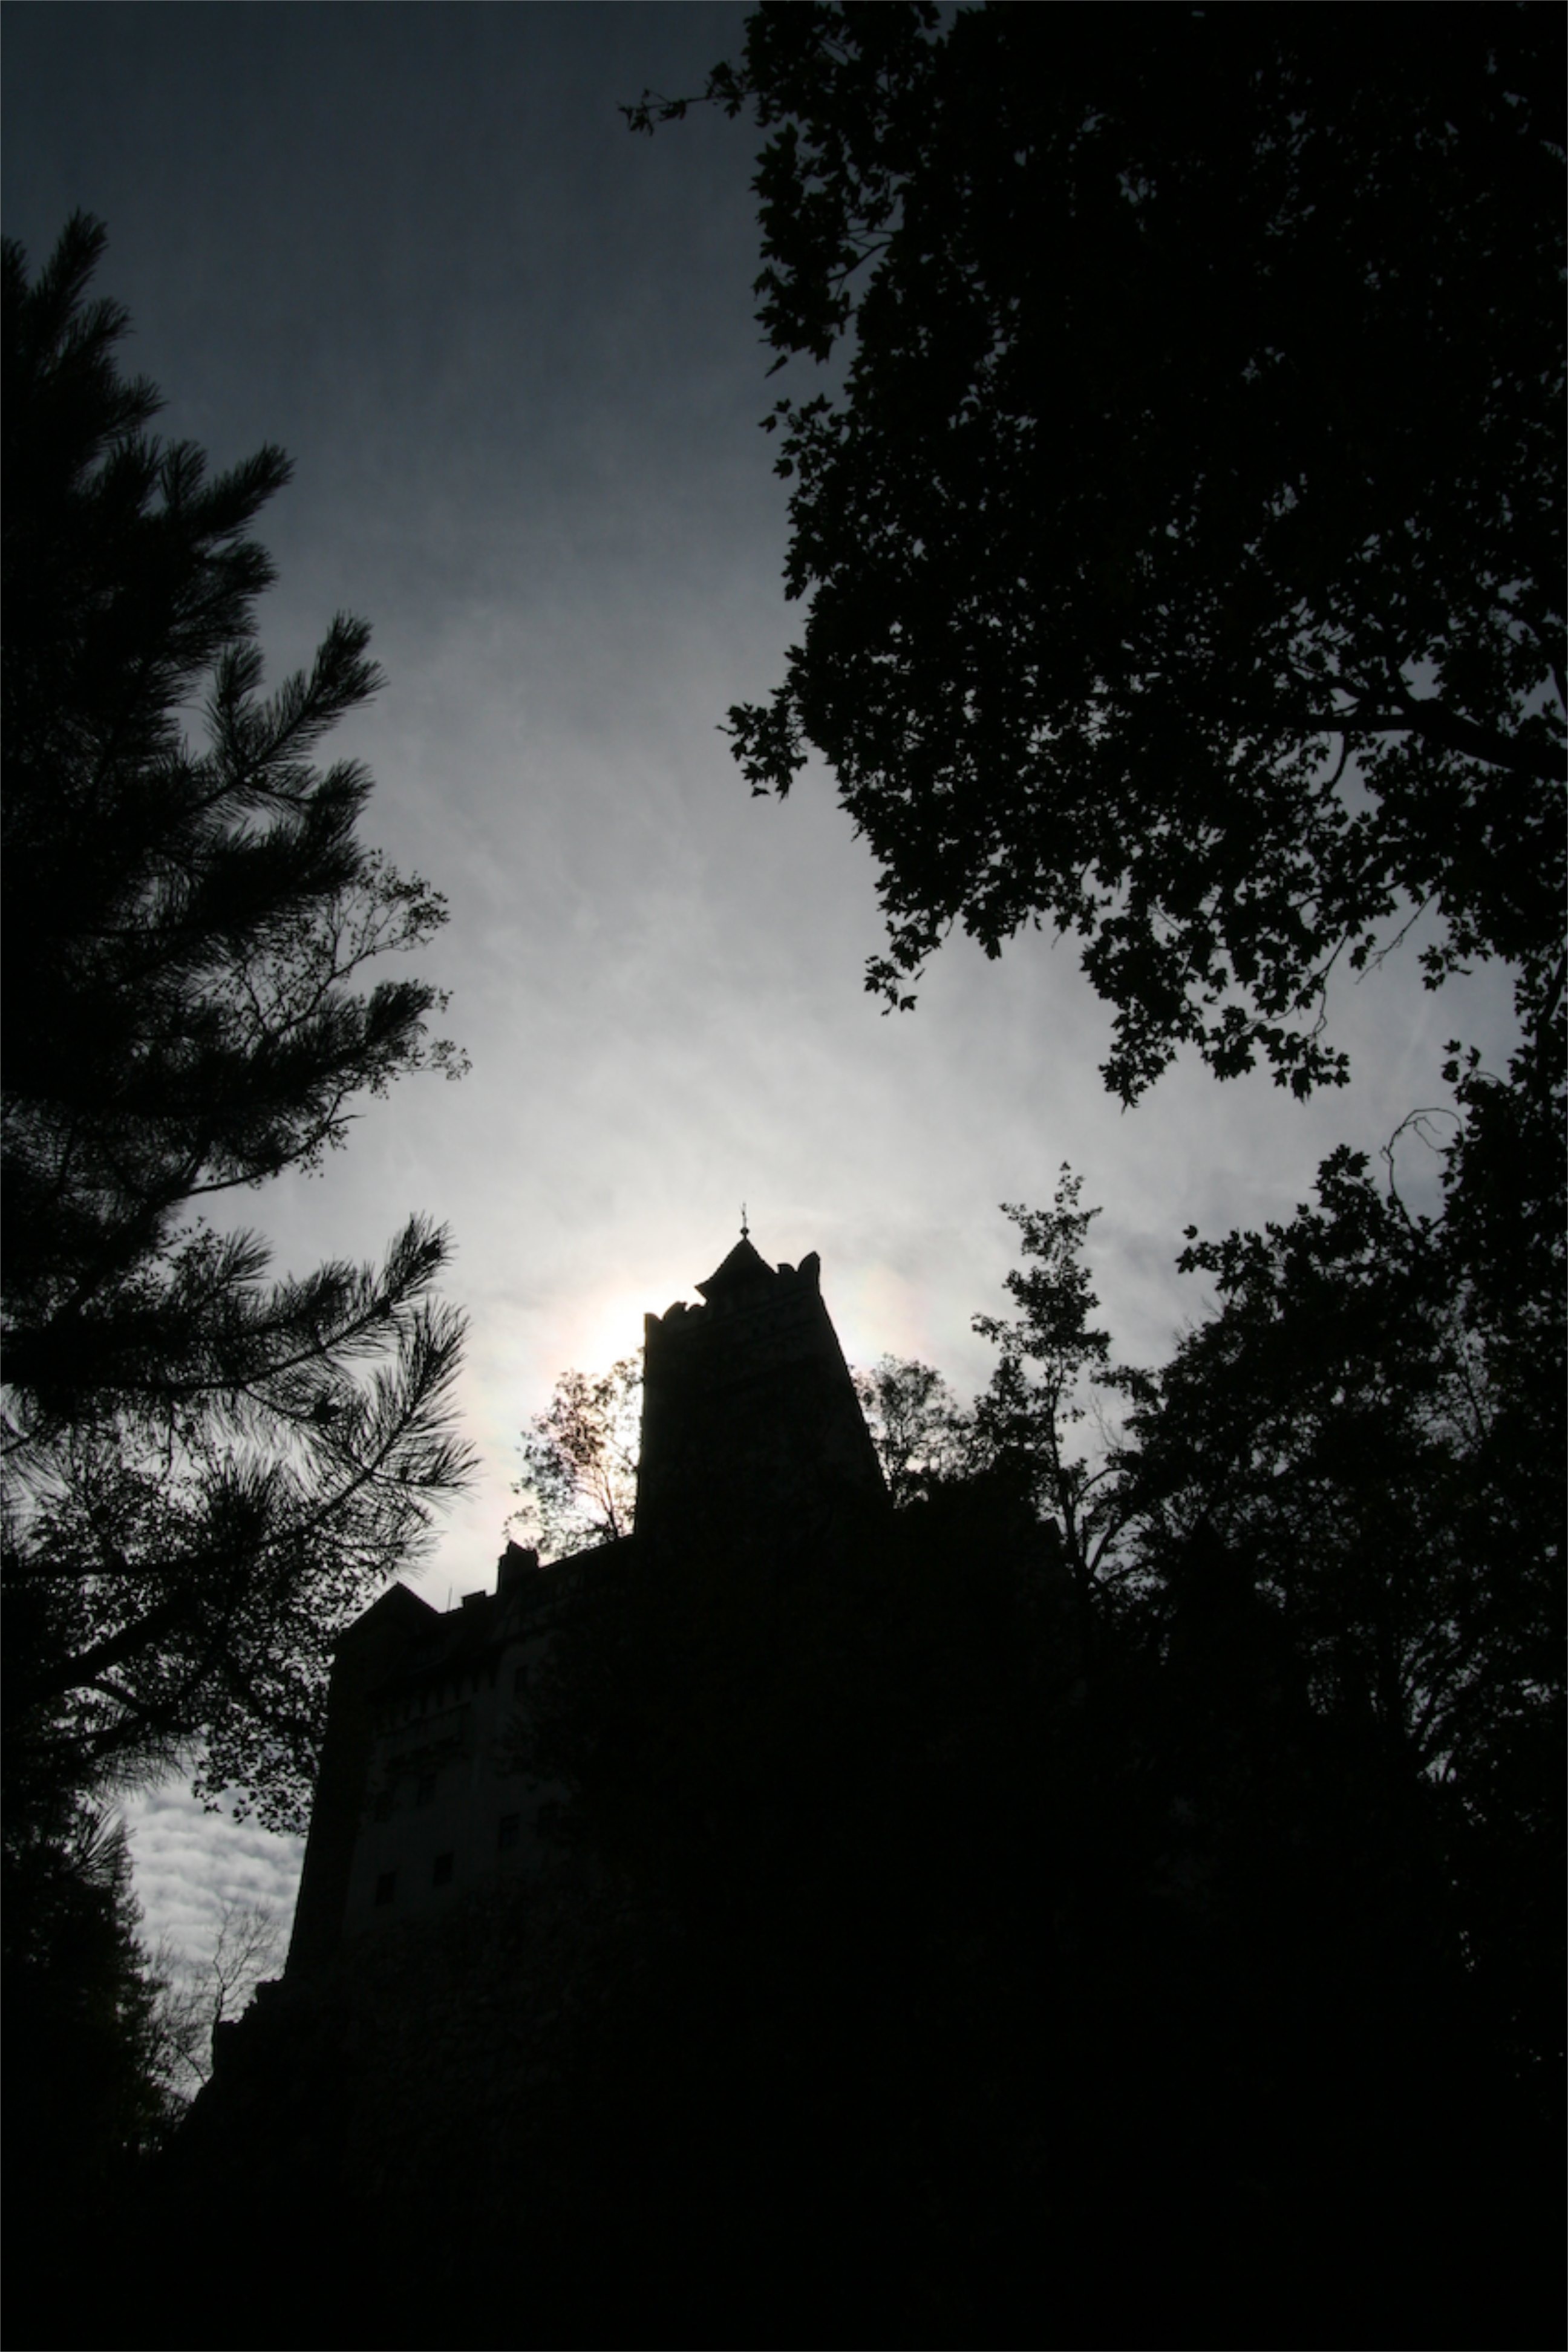
tree, nature, silhouette, light, cloud, black and white, architecture, sky, sun, sunset, night, sunlight, morning, old, dawn, dark, dusk, evening, reflection, shadow, castle, ancient, darkness, black, monochrome, moon, gothic, beautiful, dracula, night scene, monochrome photography, moon shine, atmospheric phenomenon, woody plant, vlad